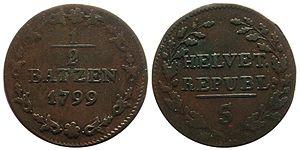
La monnaie de la République helvétique désigne l'ensemble des pièces de monnaies frappées par les autorités de la République helvétique sur le territoire actuel de la Suisse de 1798 à 1803.